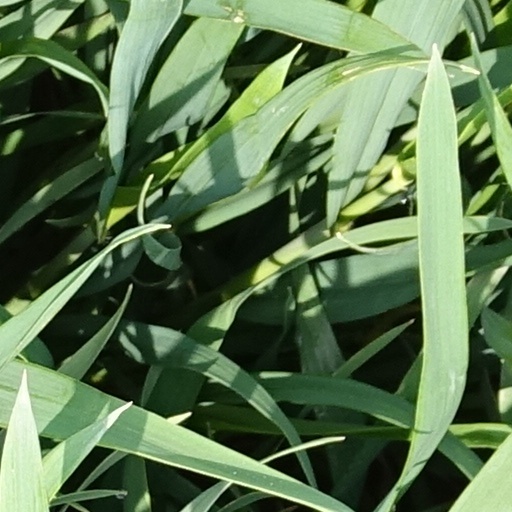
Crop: wheat